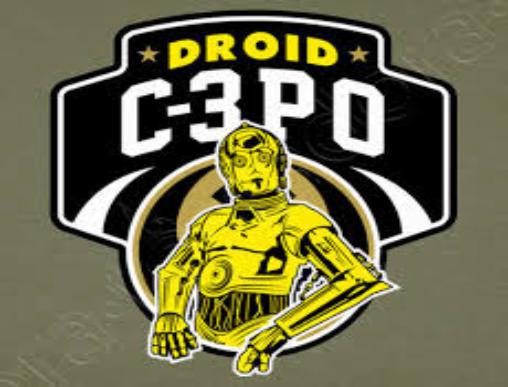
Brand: c-3po's
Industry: Leisure